Nickel Centre

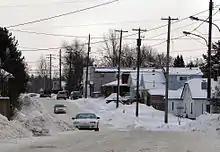
Birch Street, Garson

The community is named after the geographic township of Garson, named by the Ontario Government in the 1880s for William Garson, who represented Lincoln in the Legislative Assembly of Ontario from 1886 to 1890.